I Dream of Jesus

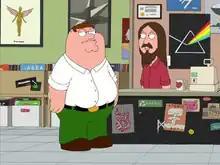
Peter with Jesus Christ at a record store with posters for Nirvana's "In Utero", R.E.M.'s "Automatic for the People" and Pink Floyd's "The Dark Side of the Moon" in the background

"I Dream of Jesus" is the second episode in the seventh season of the American animated television series "Family Guy". It originally aired on Fox in the United States on October 5, 2008. The episode makes prominent use of the song "Surfin' Bird" by the Trashmen and features Peter finding Jesus Christ, voiced by Alec Sulkin, working at a record shop and convincing him to make his second coming. Directed by Mike Kim and written by Brian Scully, the title of the episode refers to the television series "I Dream of Jeannie". The episode guest starred Chris Cox, Ike Barinholtz, Amanda MacDonald, Niecy Nash, Sulkin and Paris and Perez Hilton.